Vanity Street

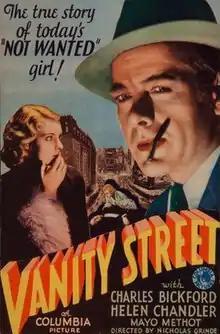

Vanity Street is a 1932 American Pre-Code crime drama film directed by Nick Grinde and starring Charles Bickford, Helen Chandler and Mayo Methot. It was produced and distributed by Columbia Pictures.